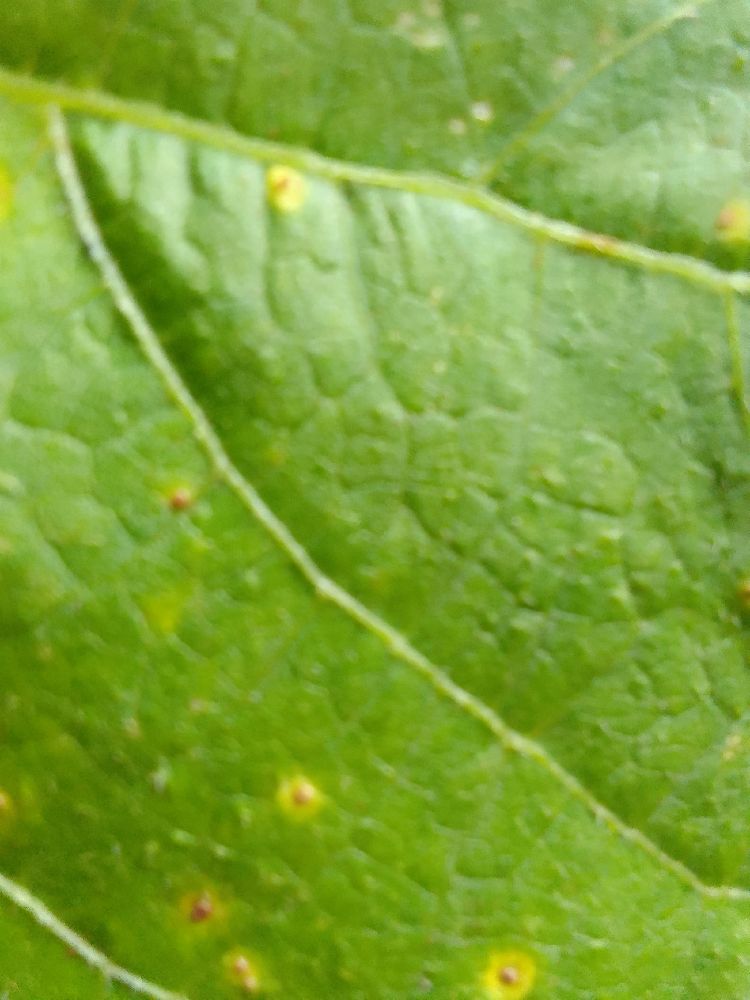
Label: rust